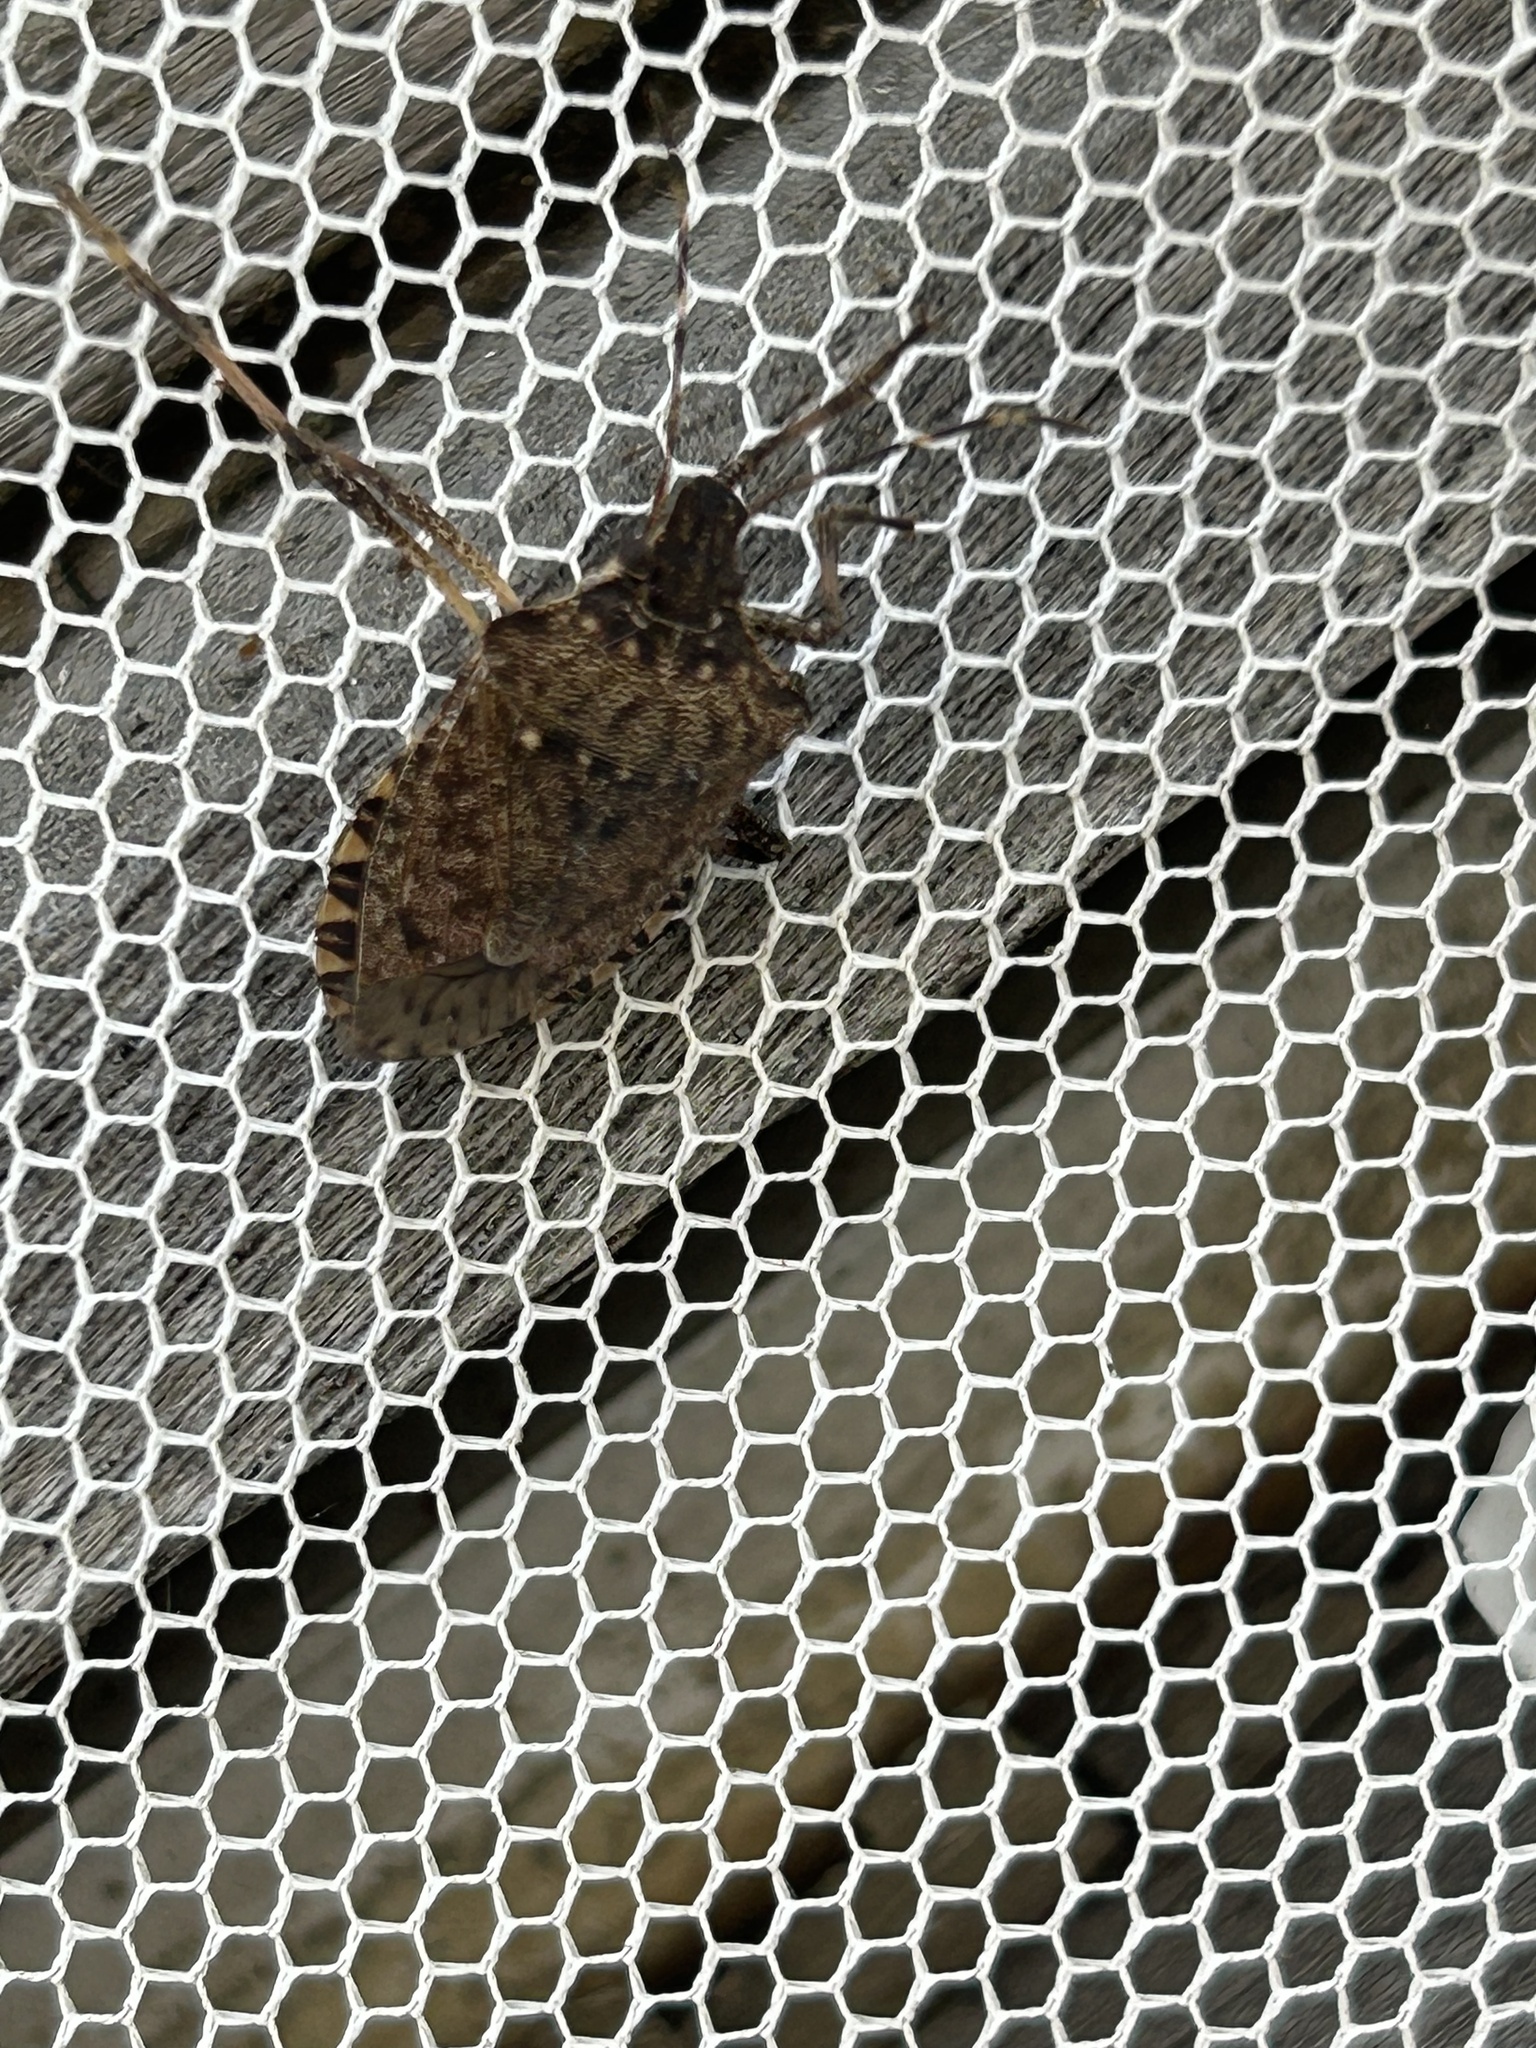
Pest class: stink_bug